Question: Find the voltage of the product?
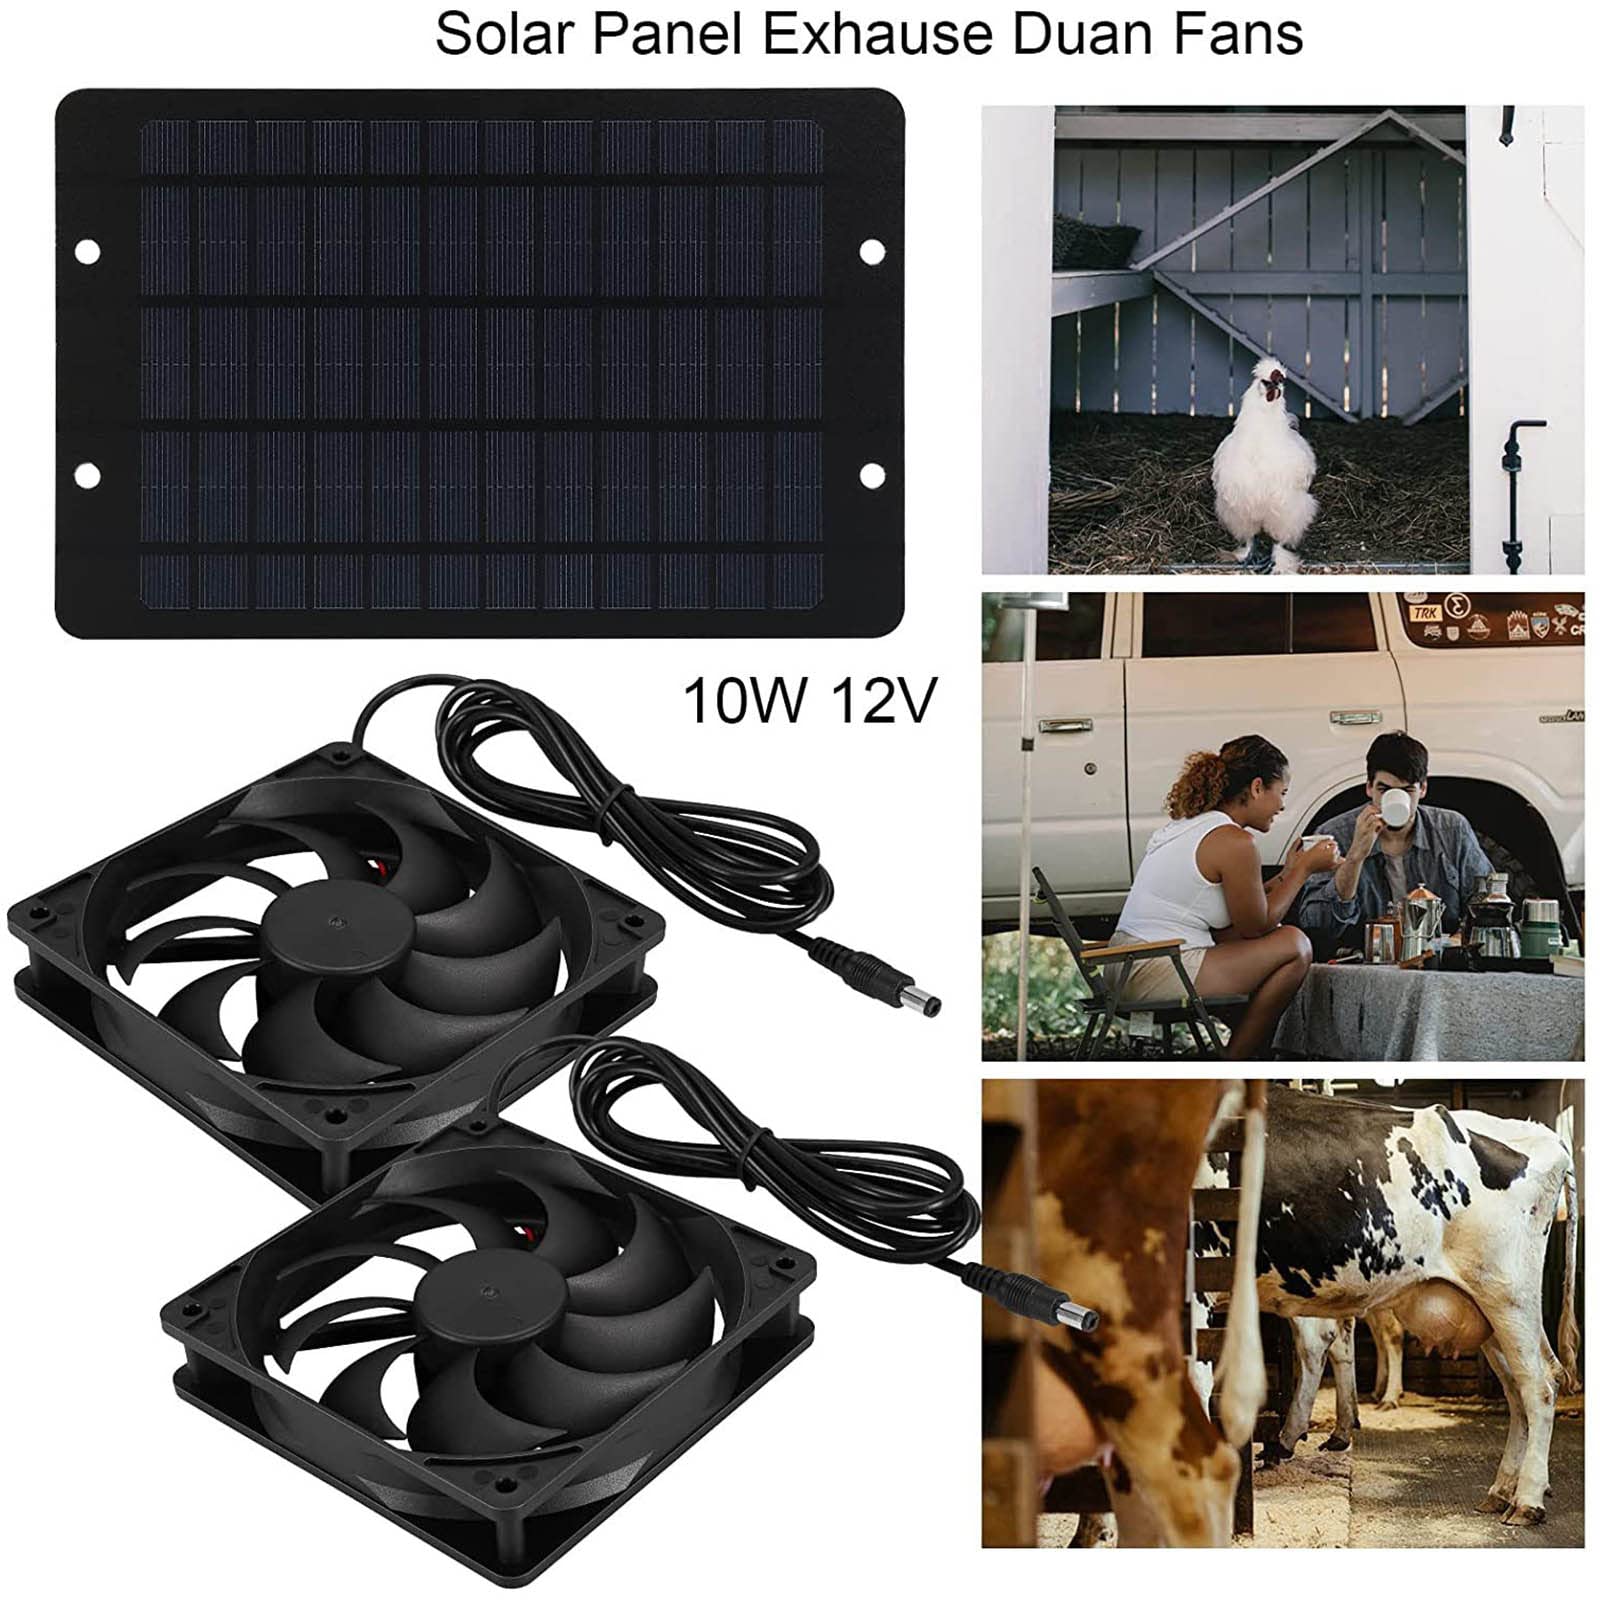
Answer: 12.0 volt